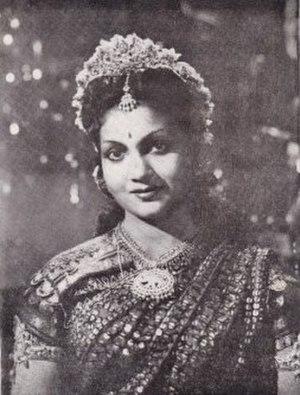
Anjali Devi était une actrice et productrice indienne du cinéma télougou et tamoul. Elle est célèbre pour son rôle du personnage mythologique Sita dans Lava Kusha ainsi que pour ses rôles titres dans des films tels que Suvarna Sundari et Anarkali.